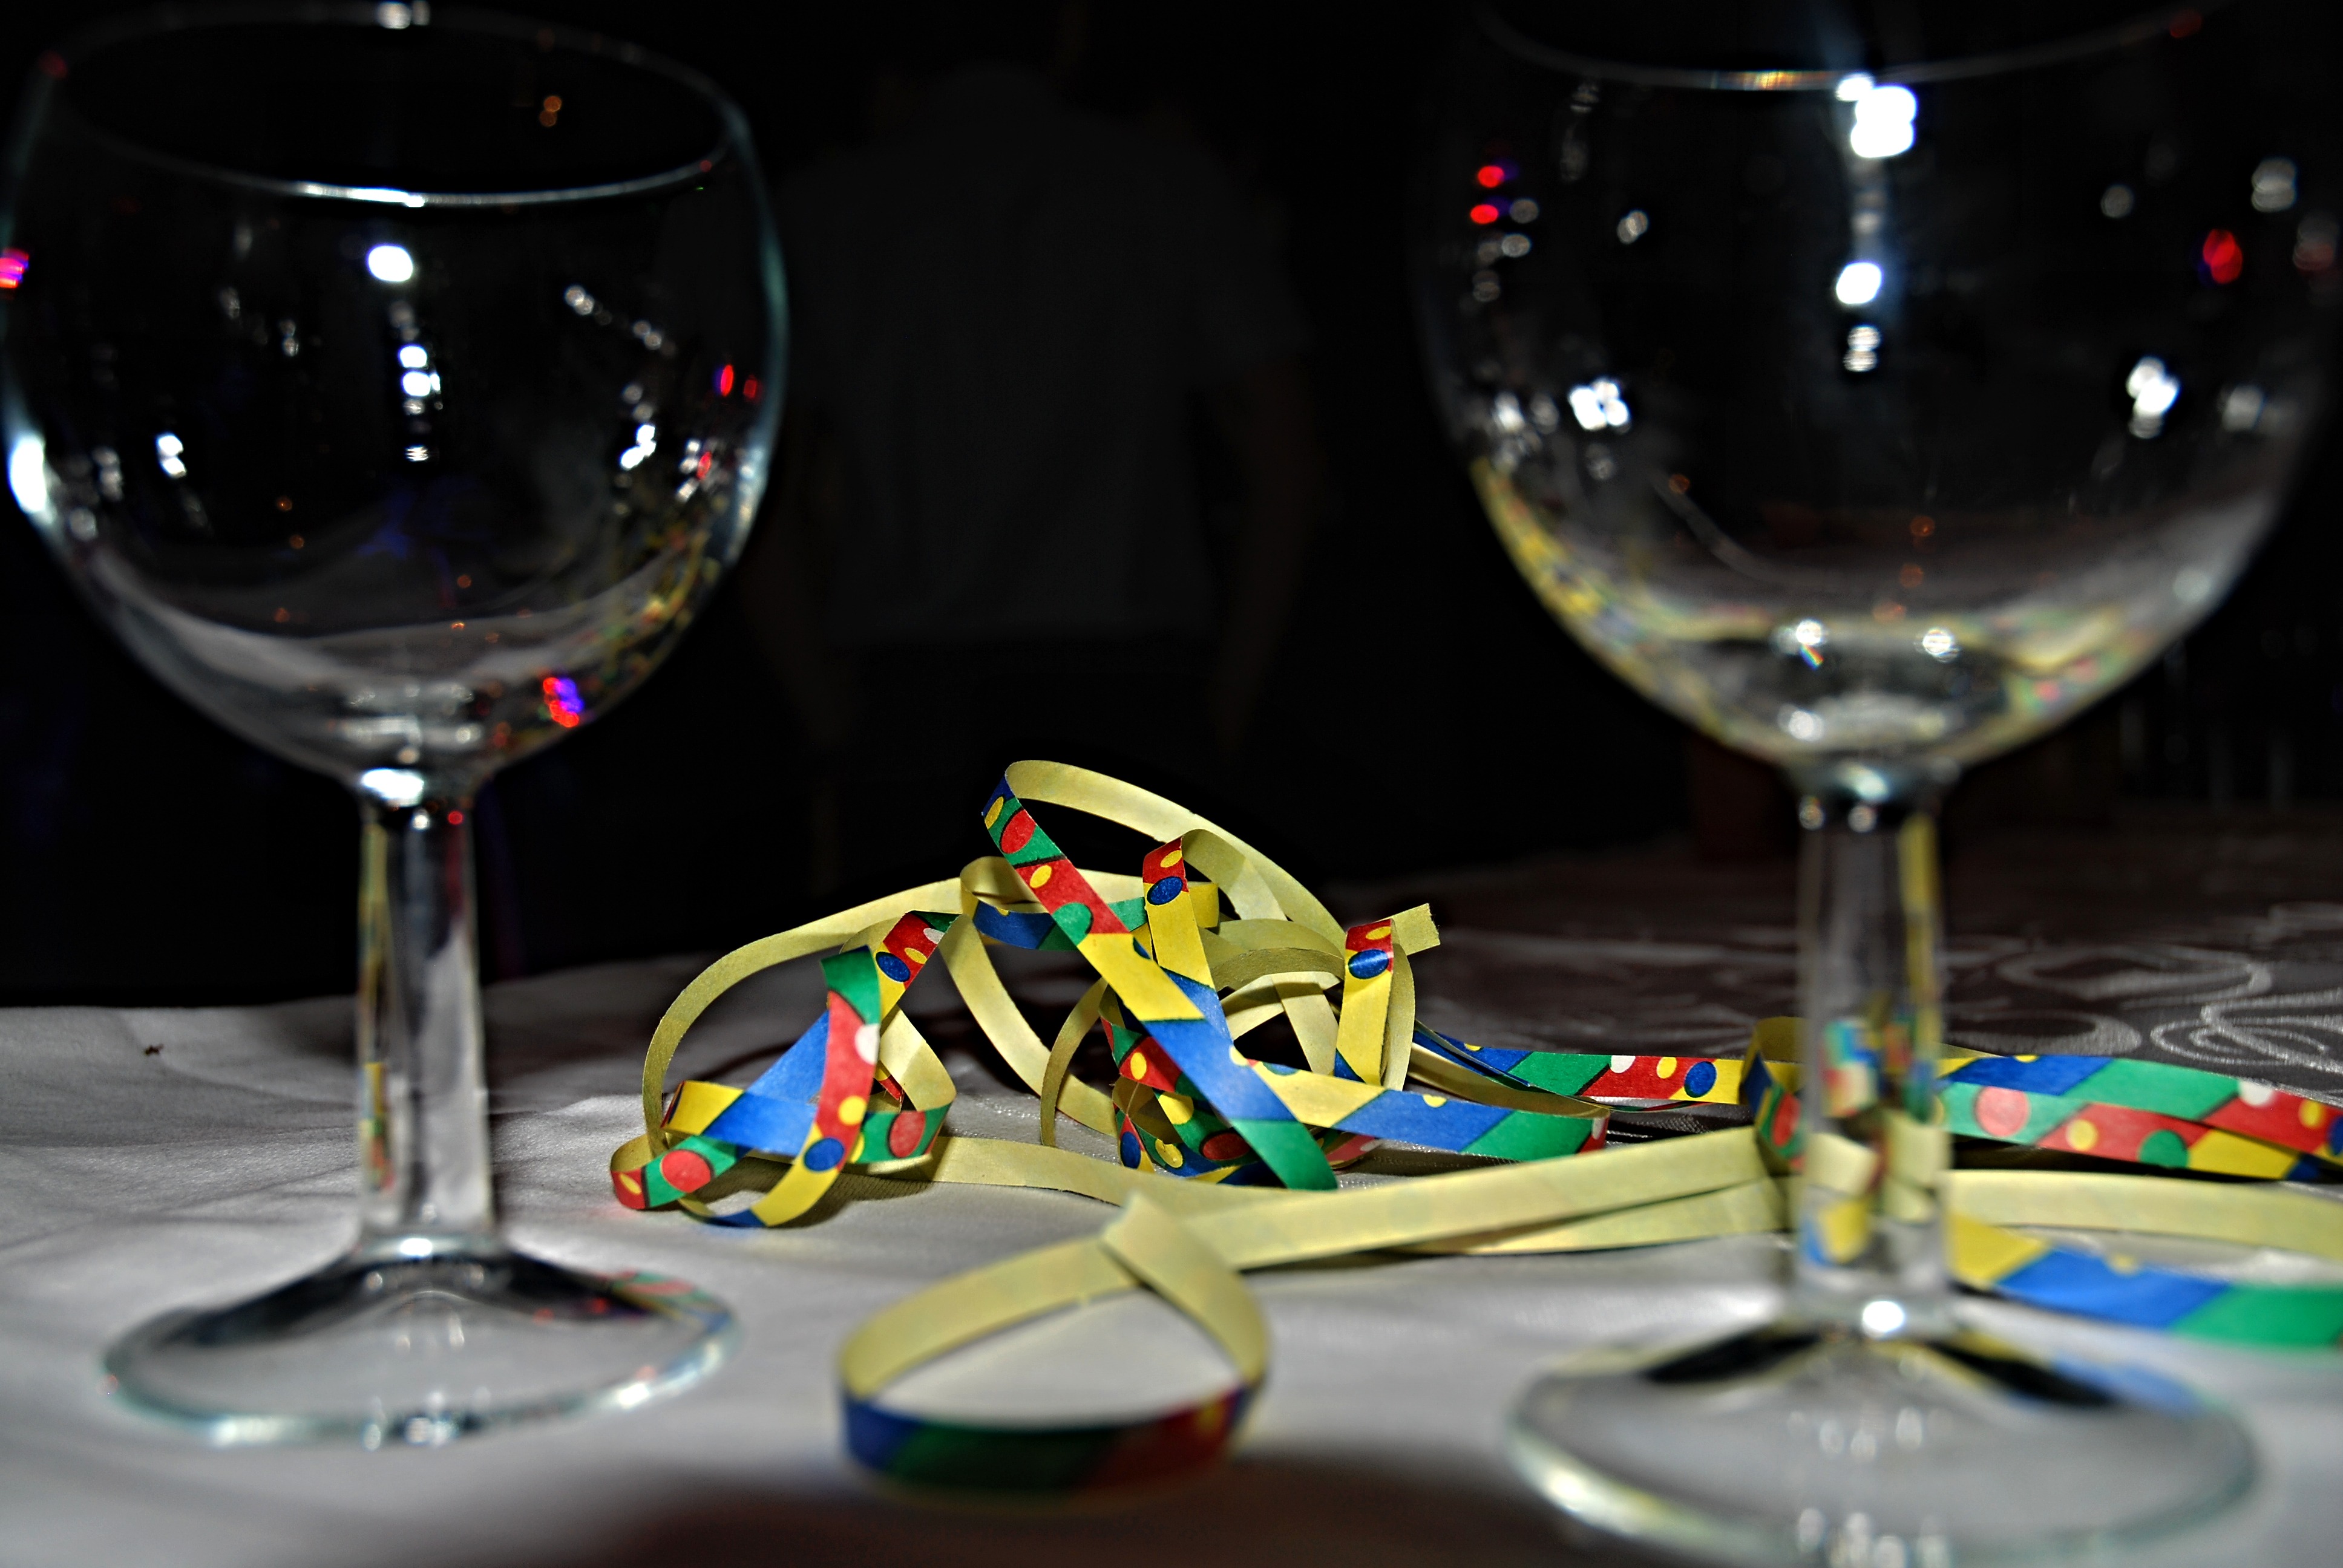
wine, glass, drink, material, wine glass, confetti, colors, glasses, ball, jubilee, graduation, stemware, alcoholic beverage, drinkware